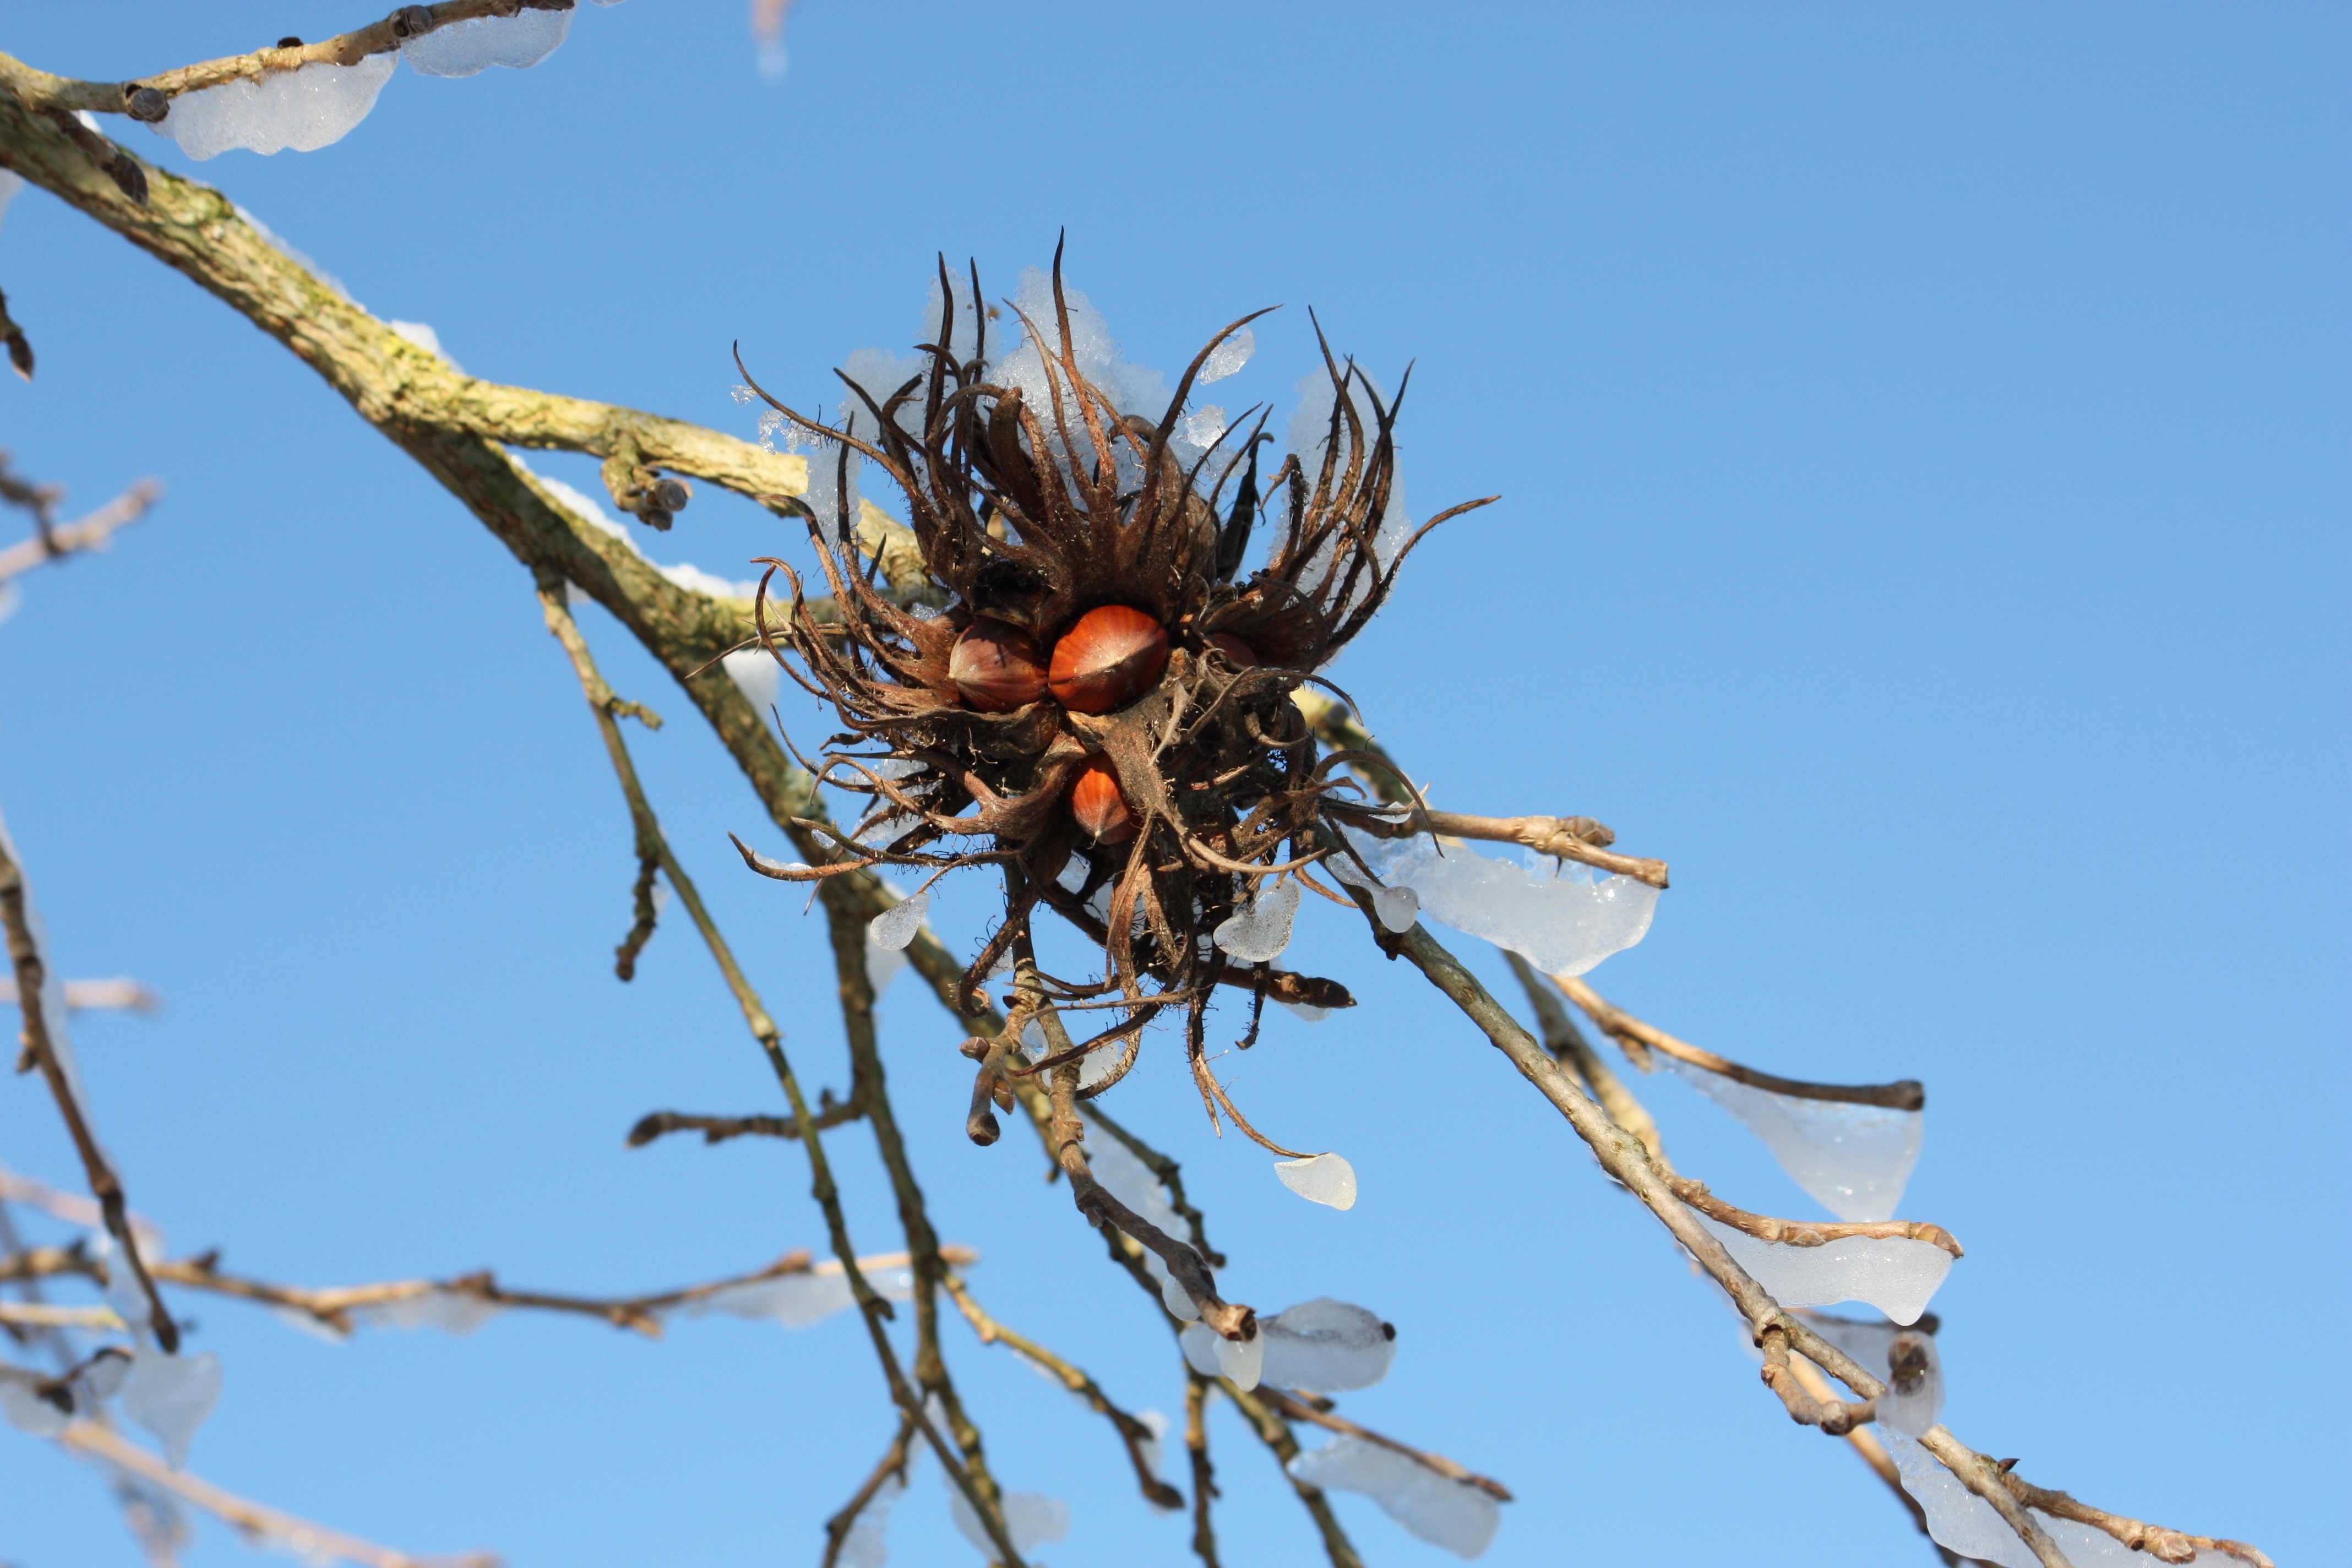
tree, nature, branch, blossom, snow, cold, winter, plant, leaf, flower, ice, spring, nut, flora, season, twig, winter landscape, trees, branches, hazelnut, flowering plant, woody plant, land plant, thorns spines and prickles